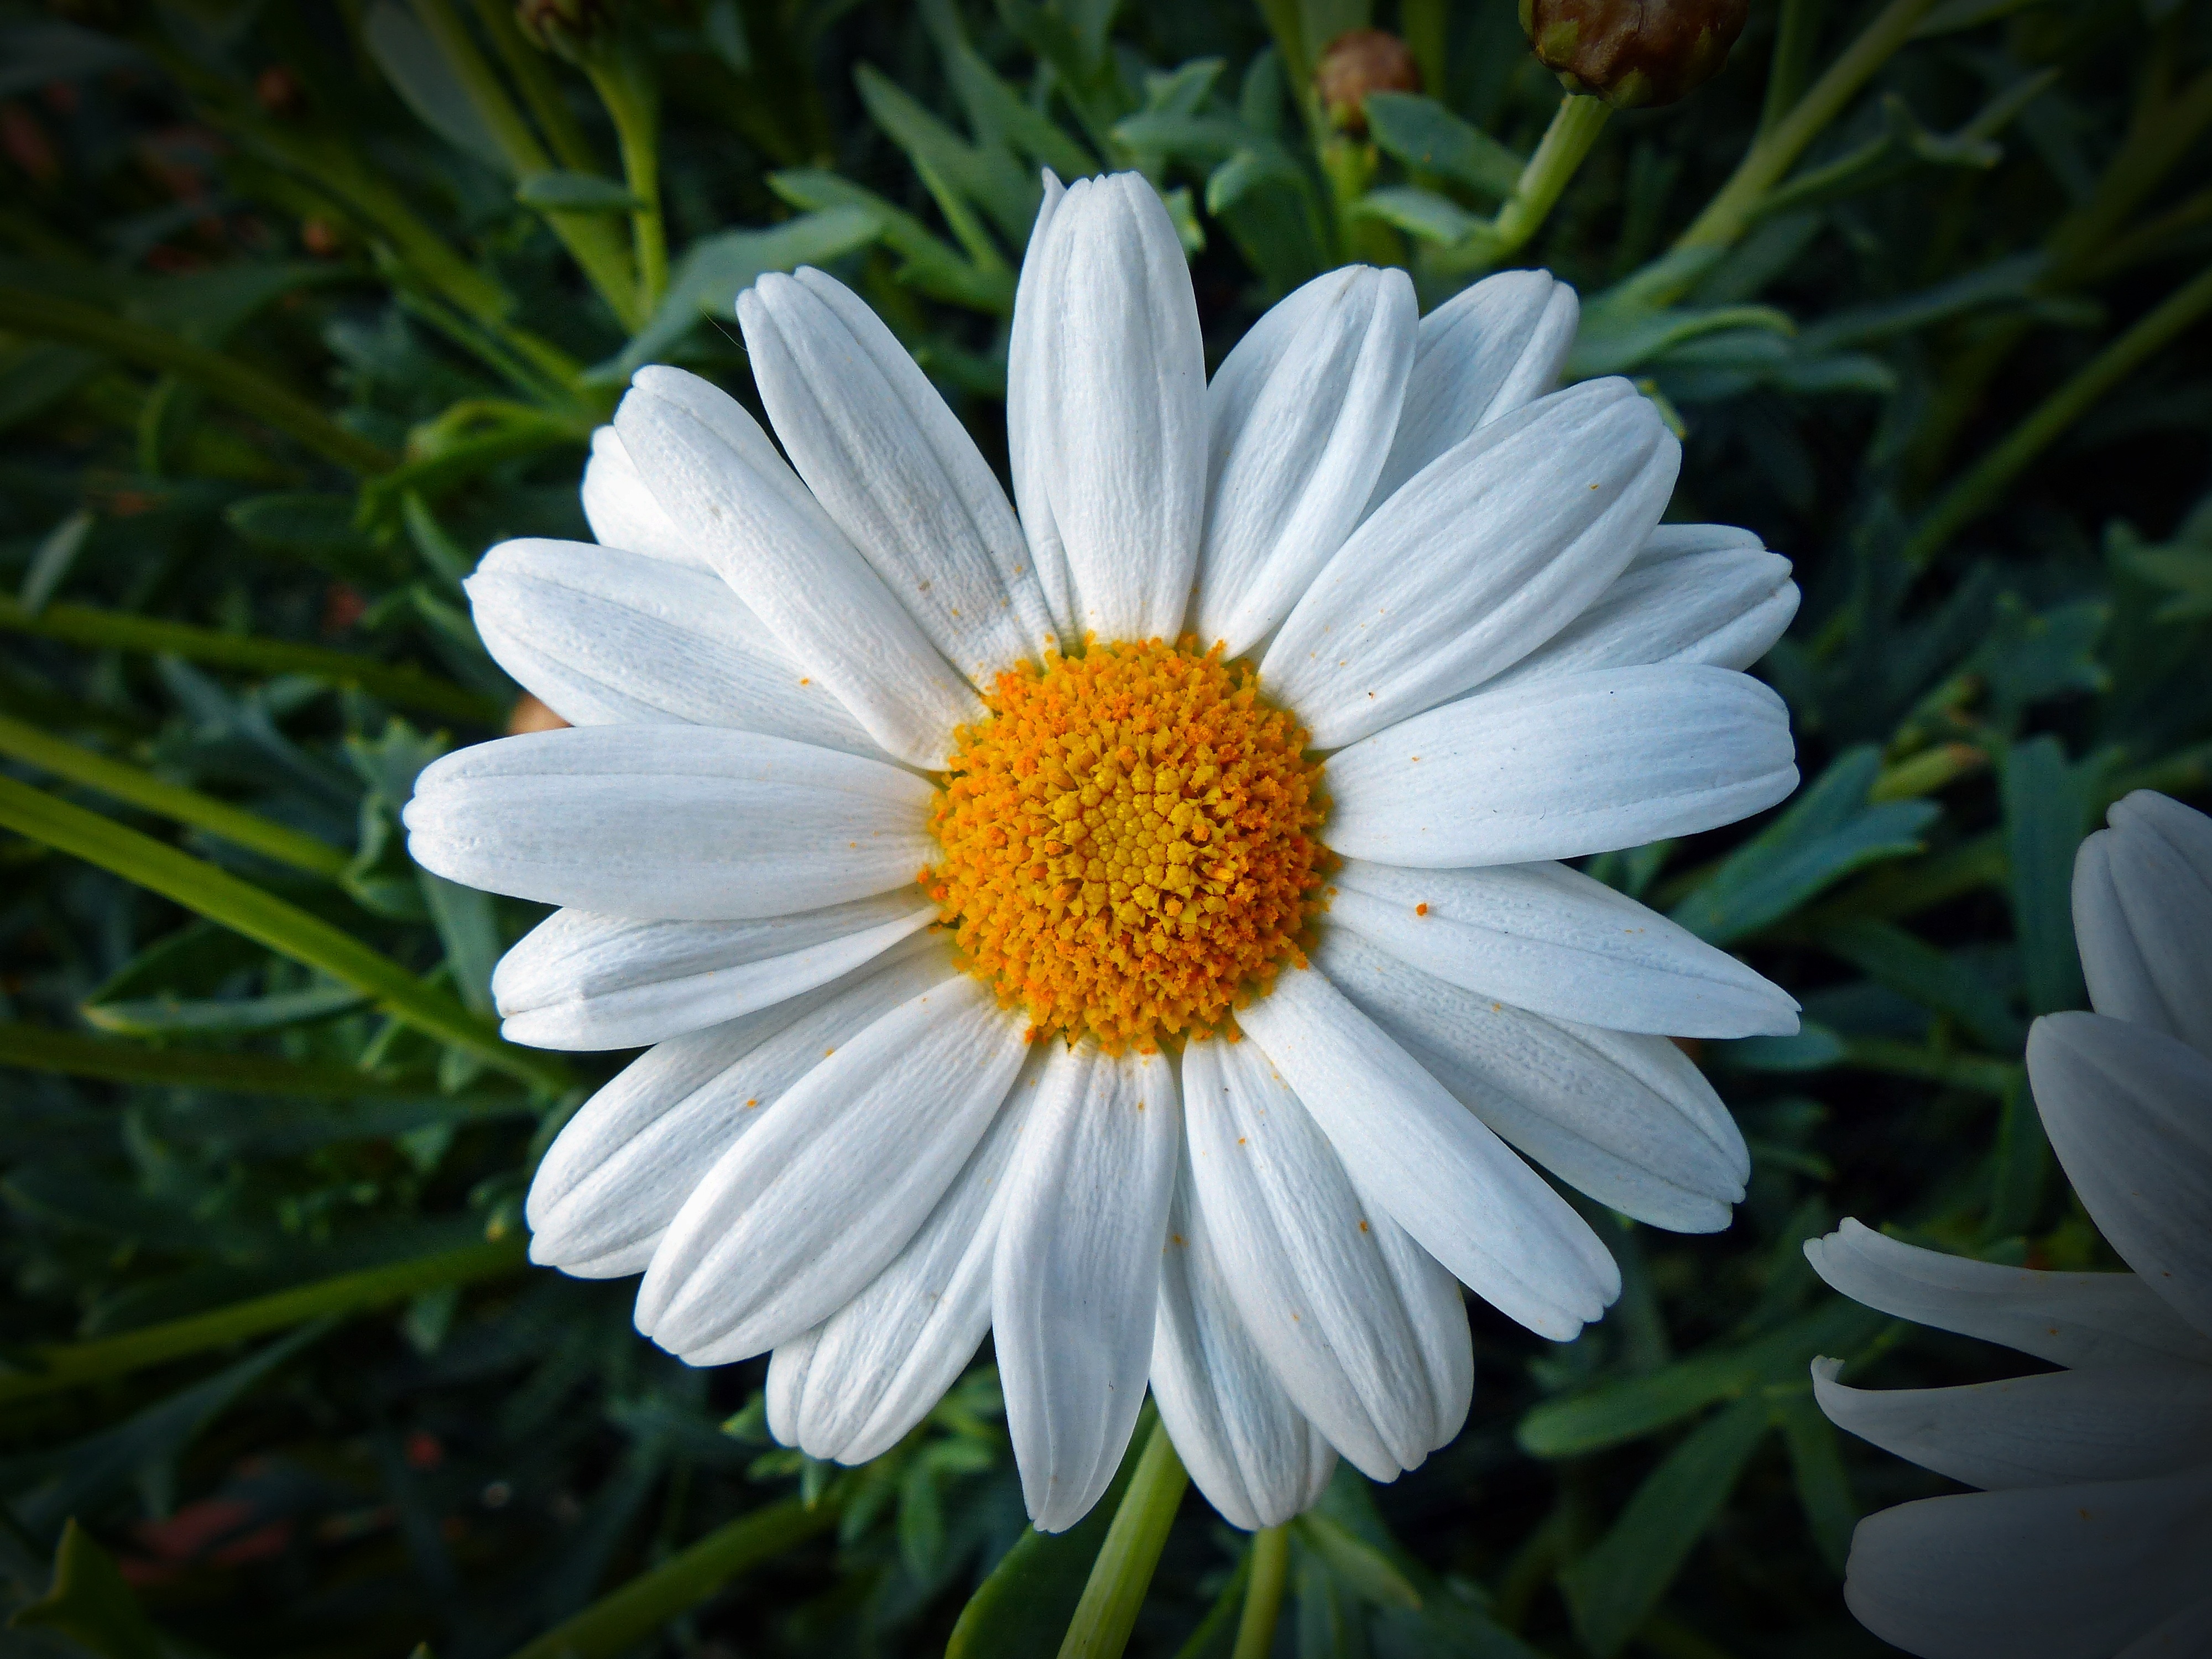
nature, blossom, plant, white, flower, petal, bloom, daisy, herb, botany, yellow, flora, white flower, wildflower, of course, marguerite, macro photography, inflorescence, flowering plant, daisy family, oxeye daisy, land plant, marguerite daisy